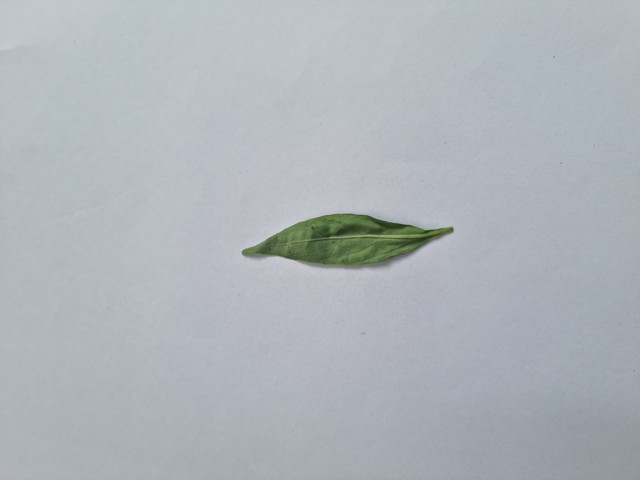
Plant: kalomegh